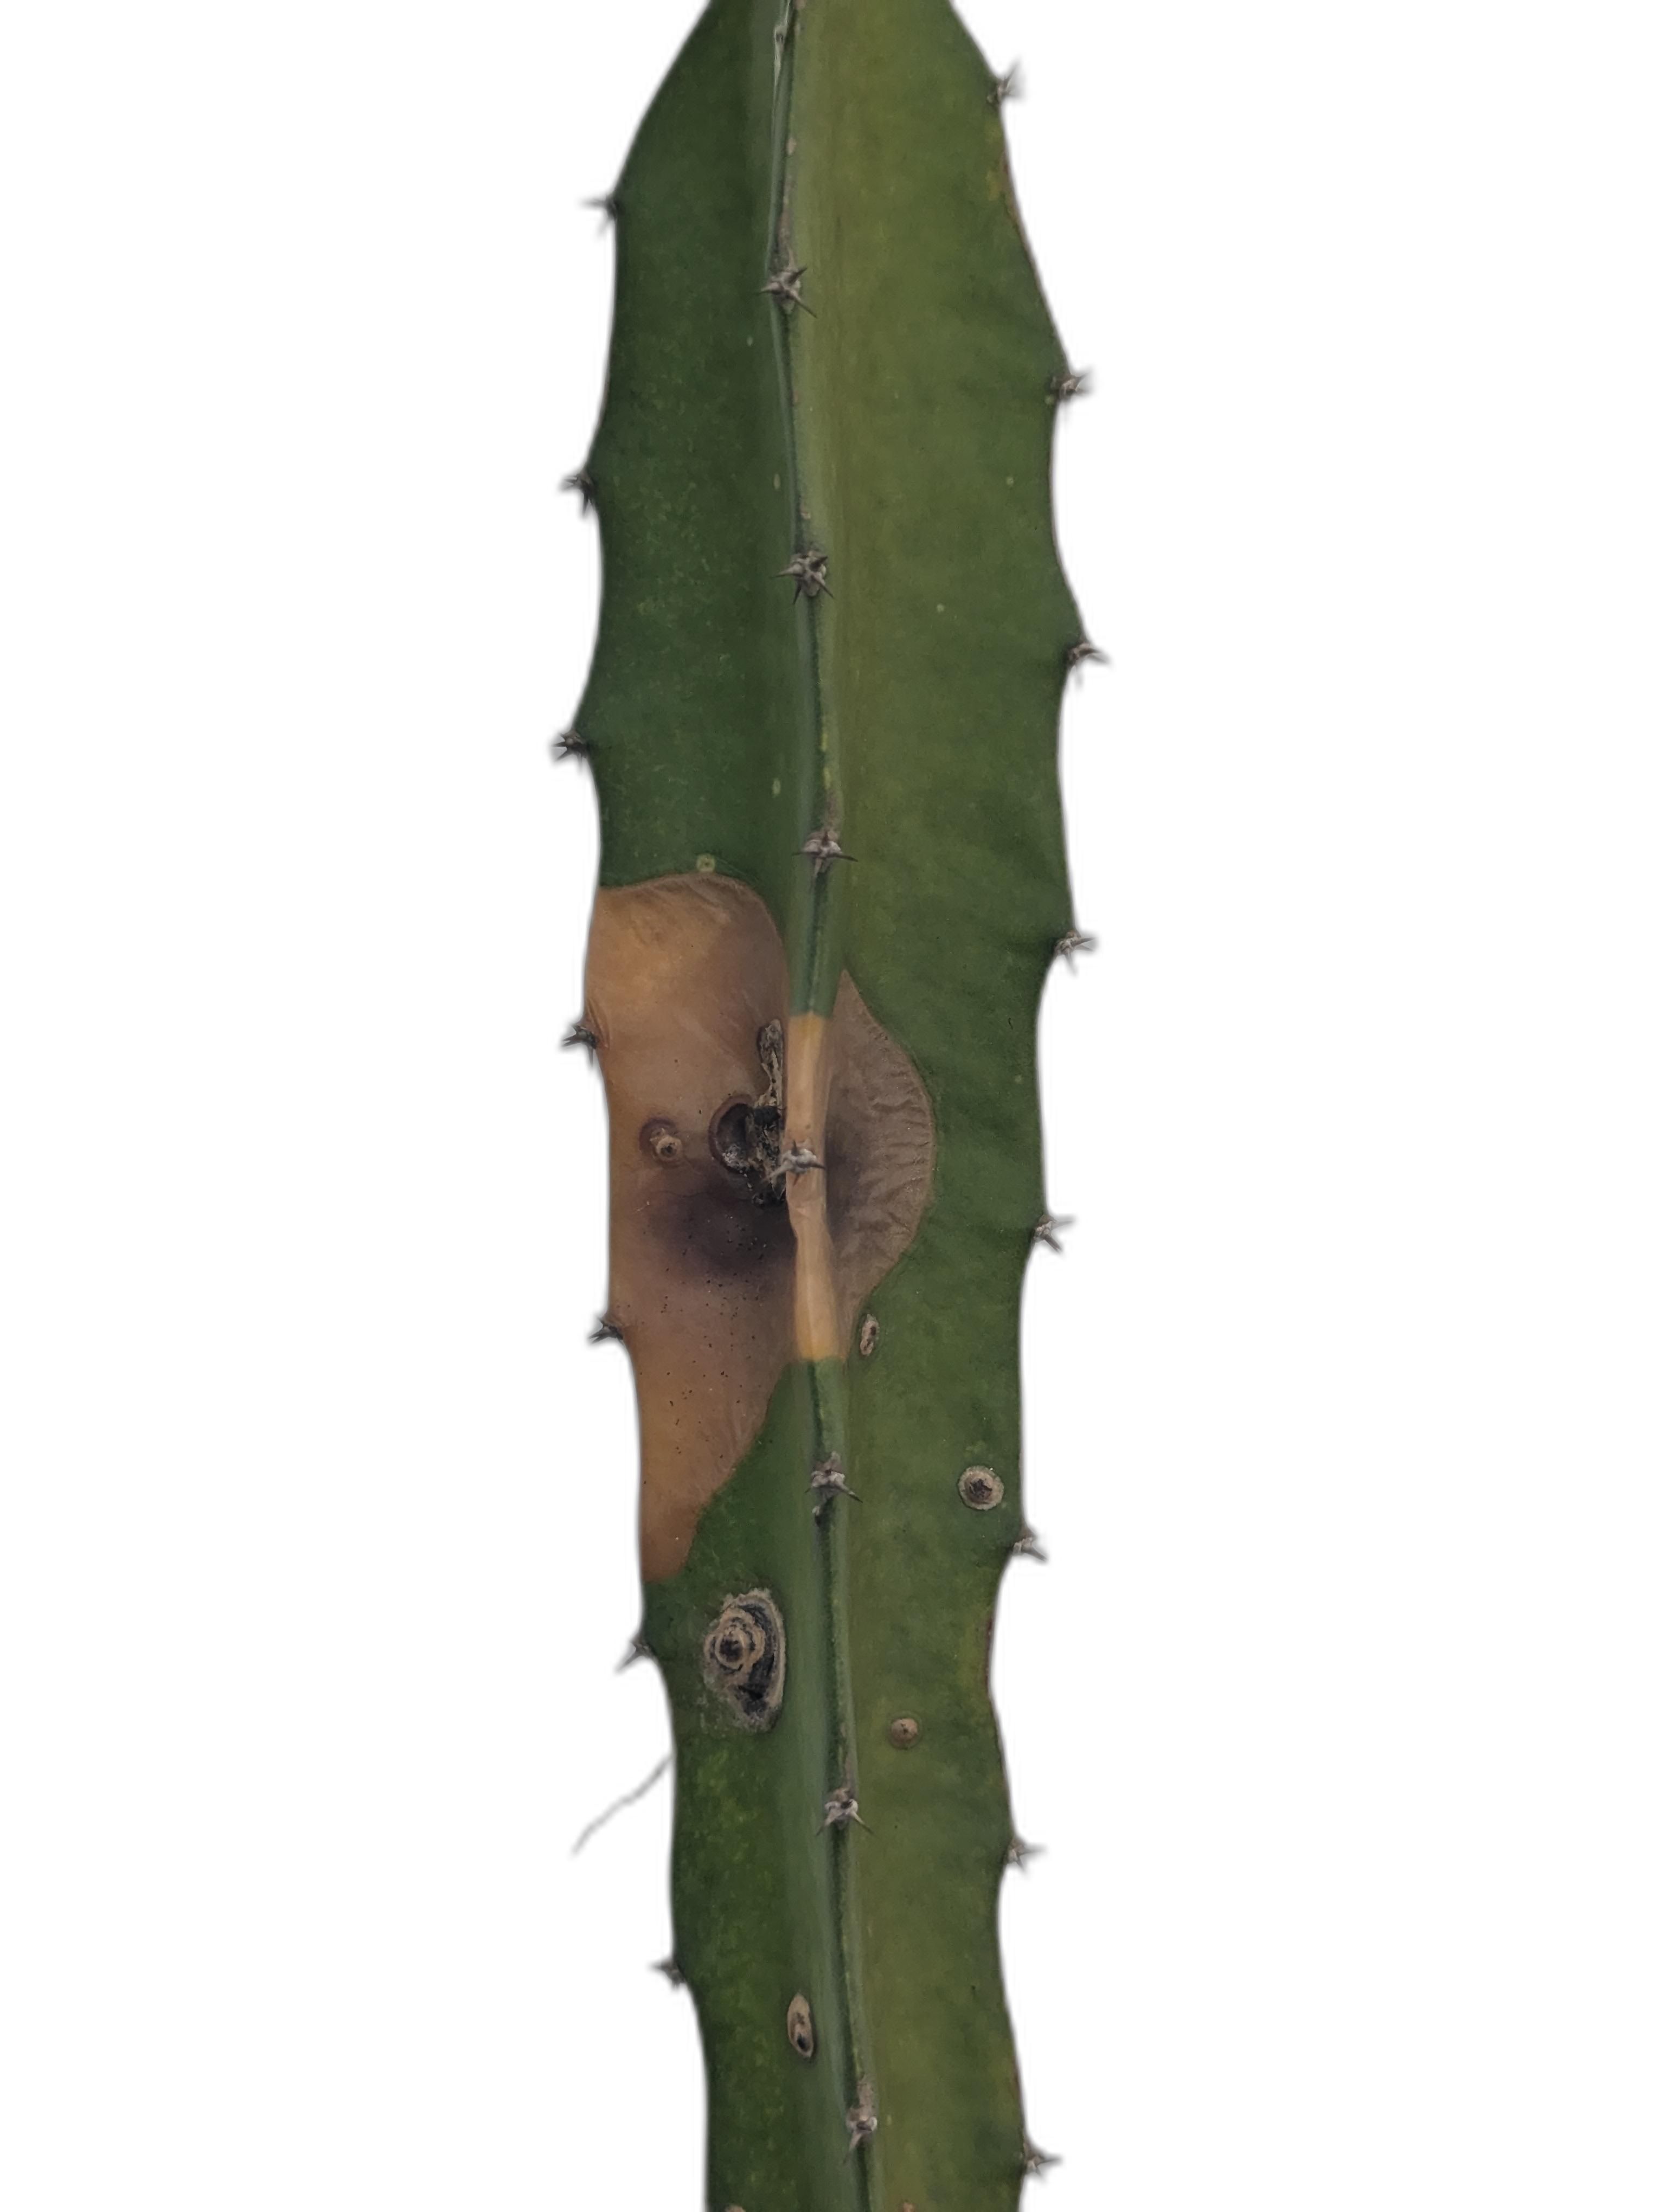
Label: Bad leaf